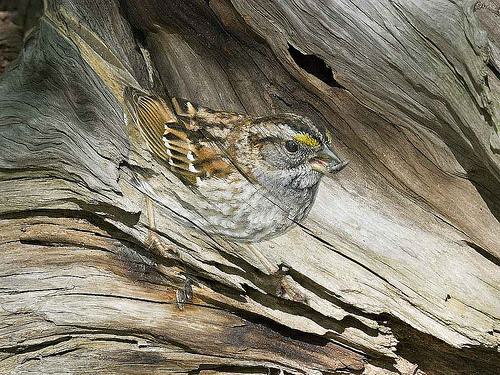
A photo of a white throated sparrow